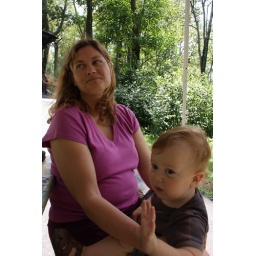
camping at loft mountain in the blue ridge